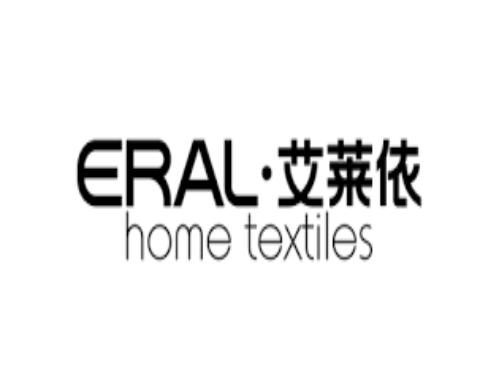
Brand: ERAL
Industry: Clothes